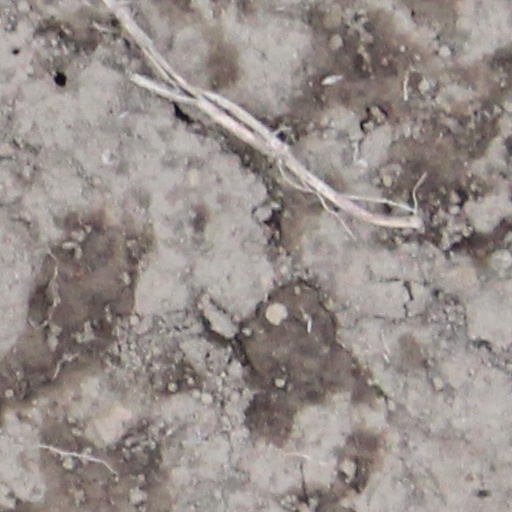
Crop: wheat